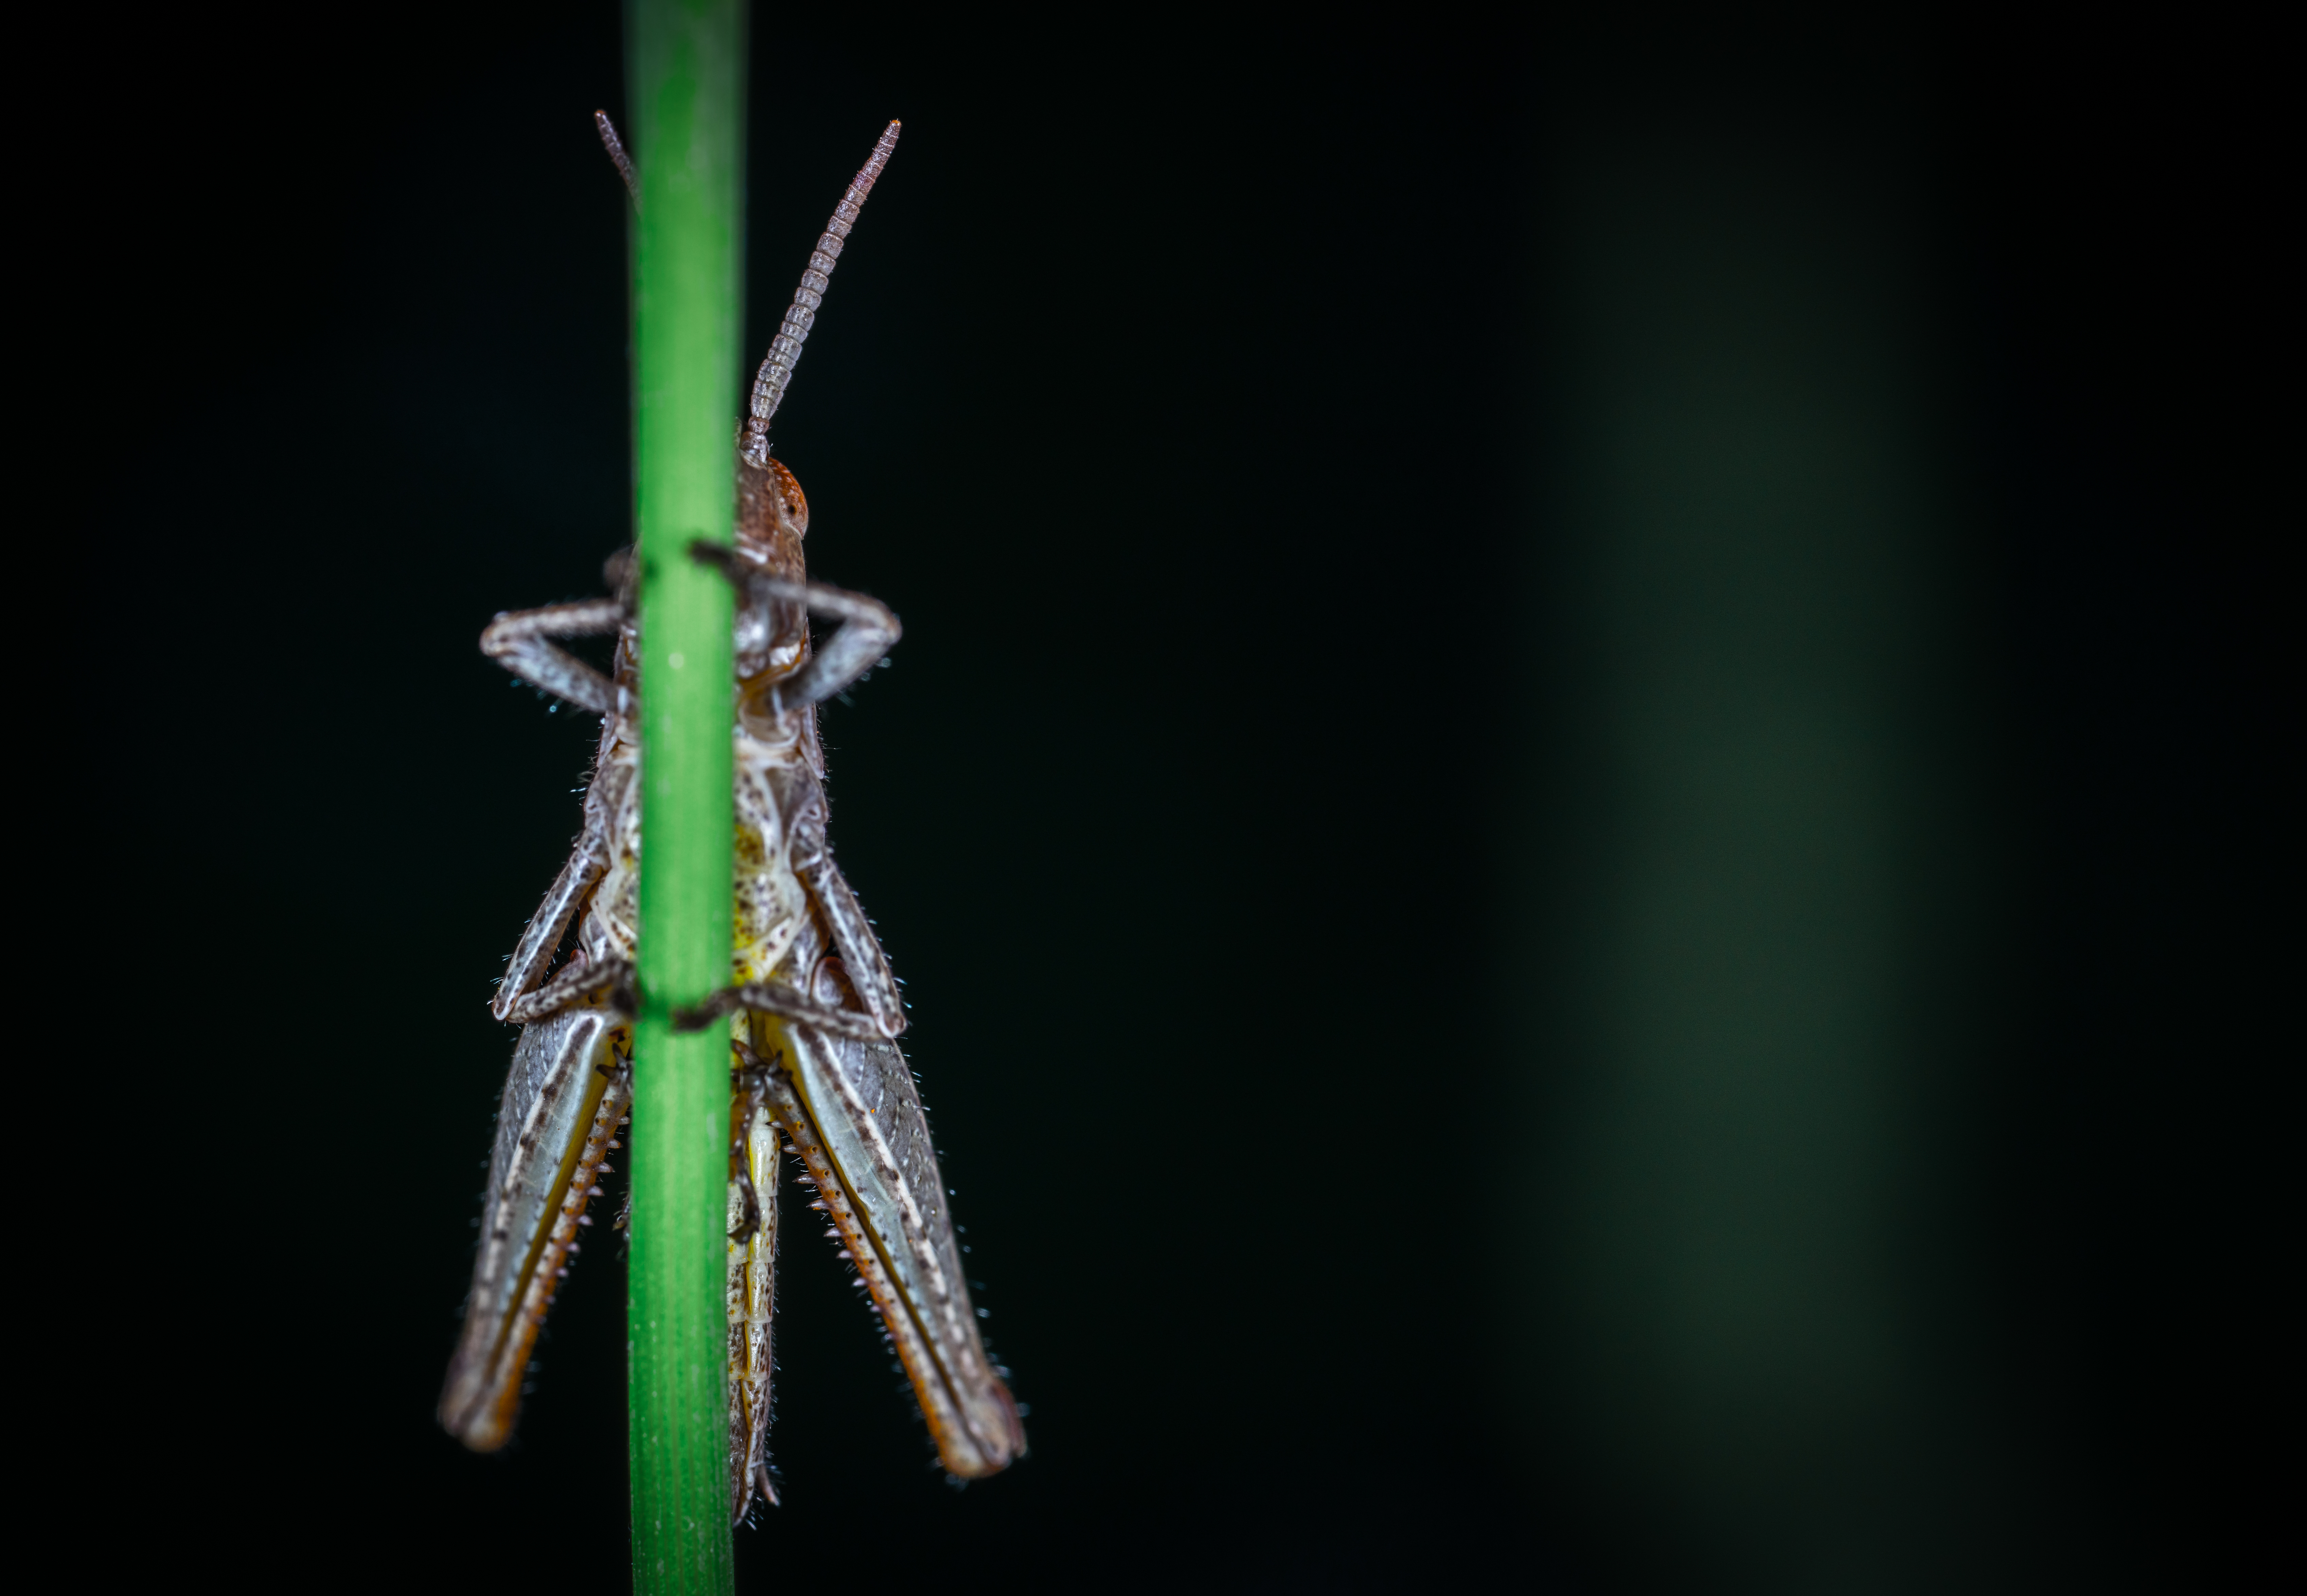
macro, insect, grasshopper, macro photography, invertebrate, close up, cricket like insect, locust, organism, damselfly, pest, arthropod, plant stem, dragonfly